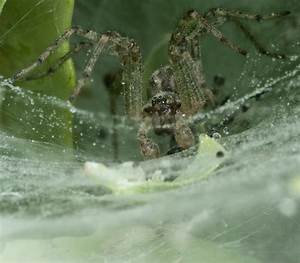
Label: spider